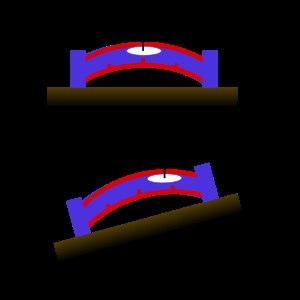
Ce lexique reprend les termes anciennement employés ou employés en maçonnerie.
Un niveau à bulle est un élément d'un instrument de mesure conçu pour indiquer si une surface correspond à l'angle de référence. Par exemple l'horizontale, la verticale et 45° sont généralement proposés sur la règle du maçon.